Georges Simenon

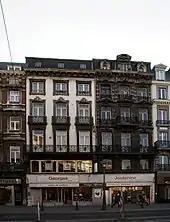
26 rue Léopold, Liège, the house where Simenon was born

Simenon was born at 26 Rue Léopold (Liège) (now number 24) to Désiré Simenon and Henriette Brüll. Désiré Simenon worked in an accounting office at an insurance company and had married Henriette in April 1902. Simenon was born either at 11.30 pm on Thursday 12 February 1903 (according to the birth certificate) or just after midnight on Friday 13th (the date possibly being falsified on the certificate due to superstition).